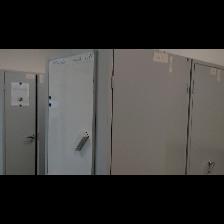
Label: NonHuman